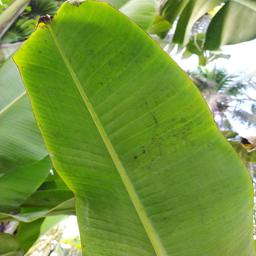
Label: JAHAJI LEAF